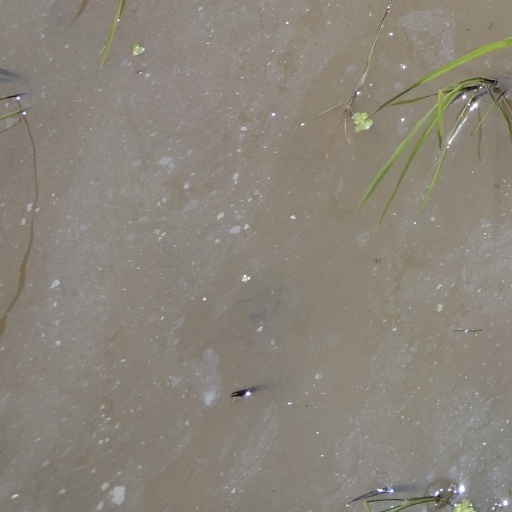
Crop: rice